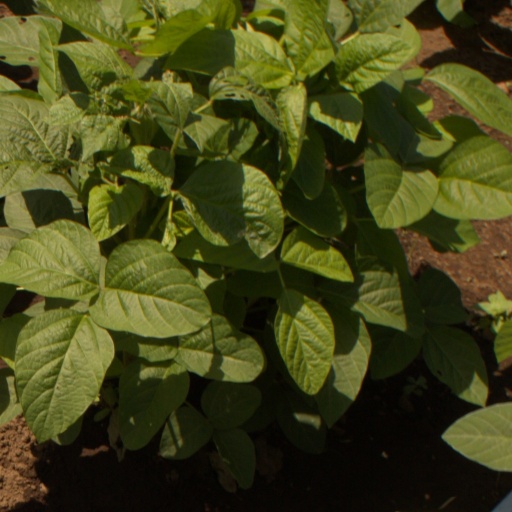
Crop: soybean